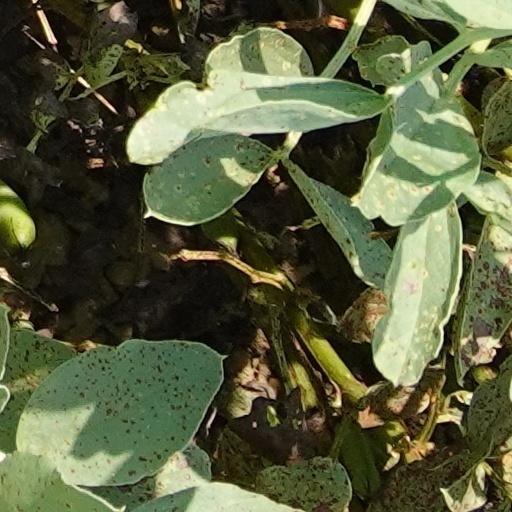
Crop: wheat